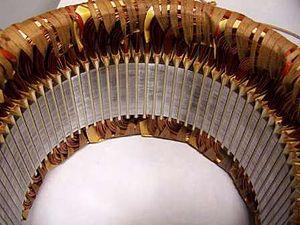
Stator d'une machine triphasée
La machine asynchrone, connue également sous le terme anglo-saxon de machine à induction, est une machine électrique à courant alternatif sans connexion entre le stator et le rotor.